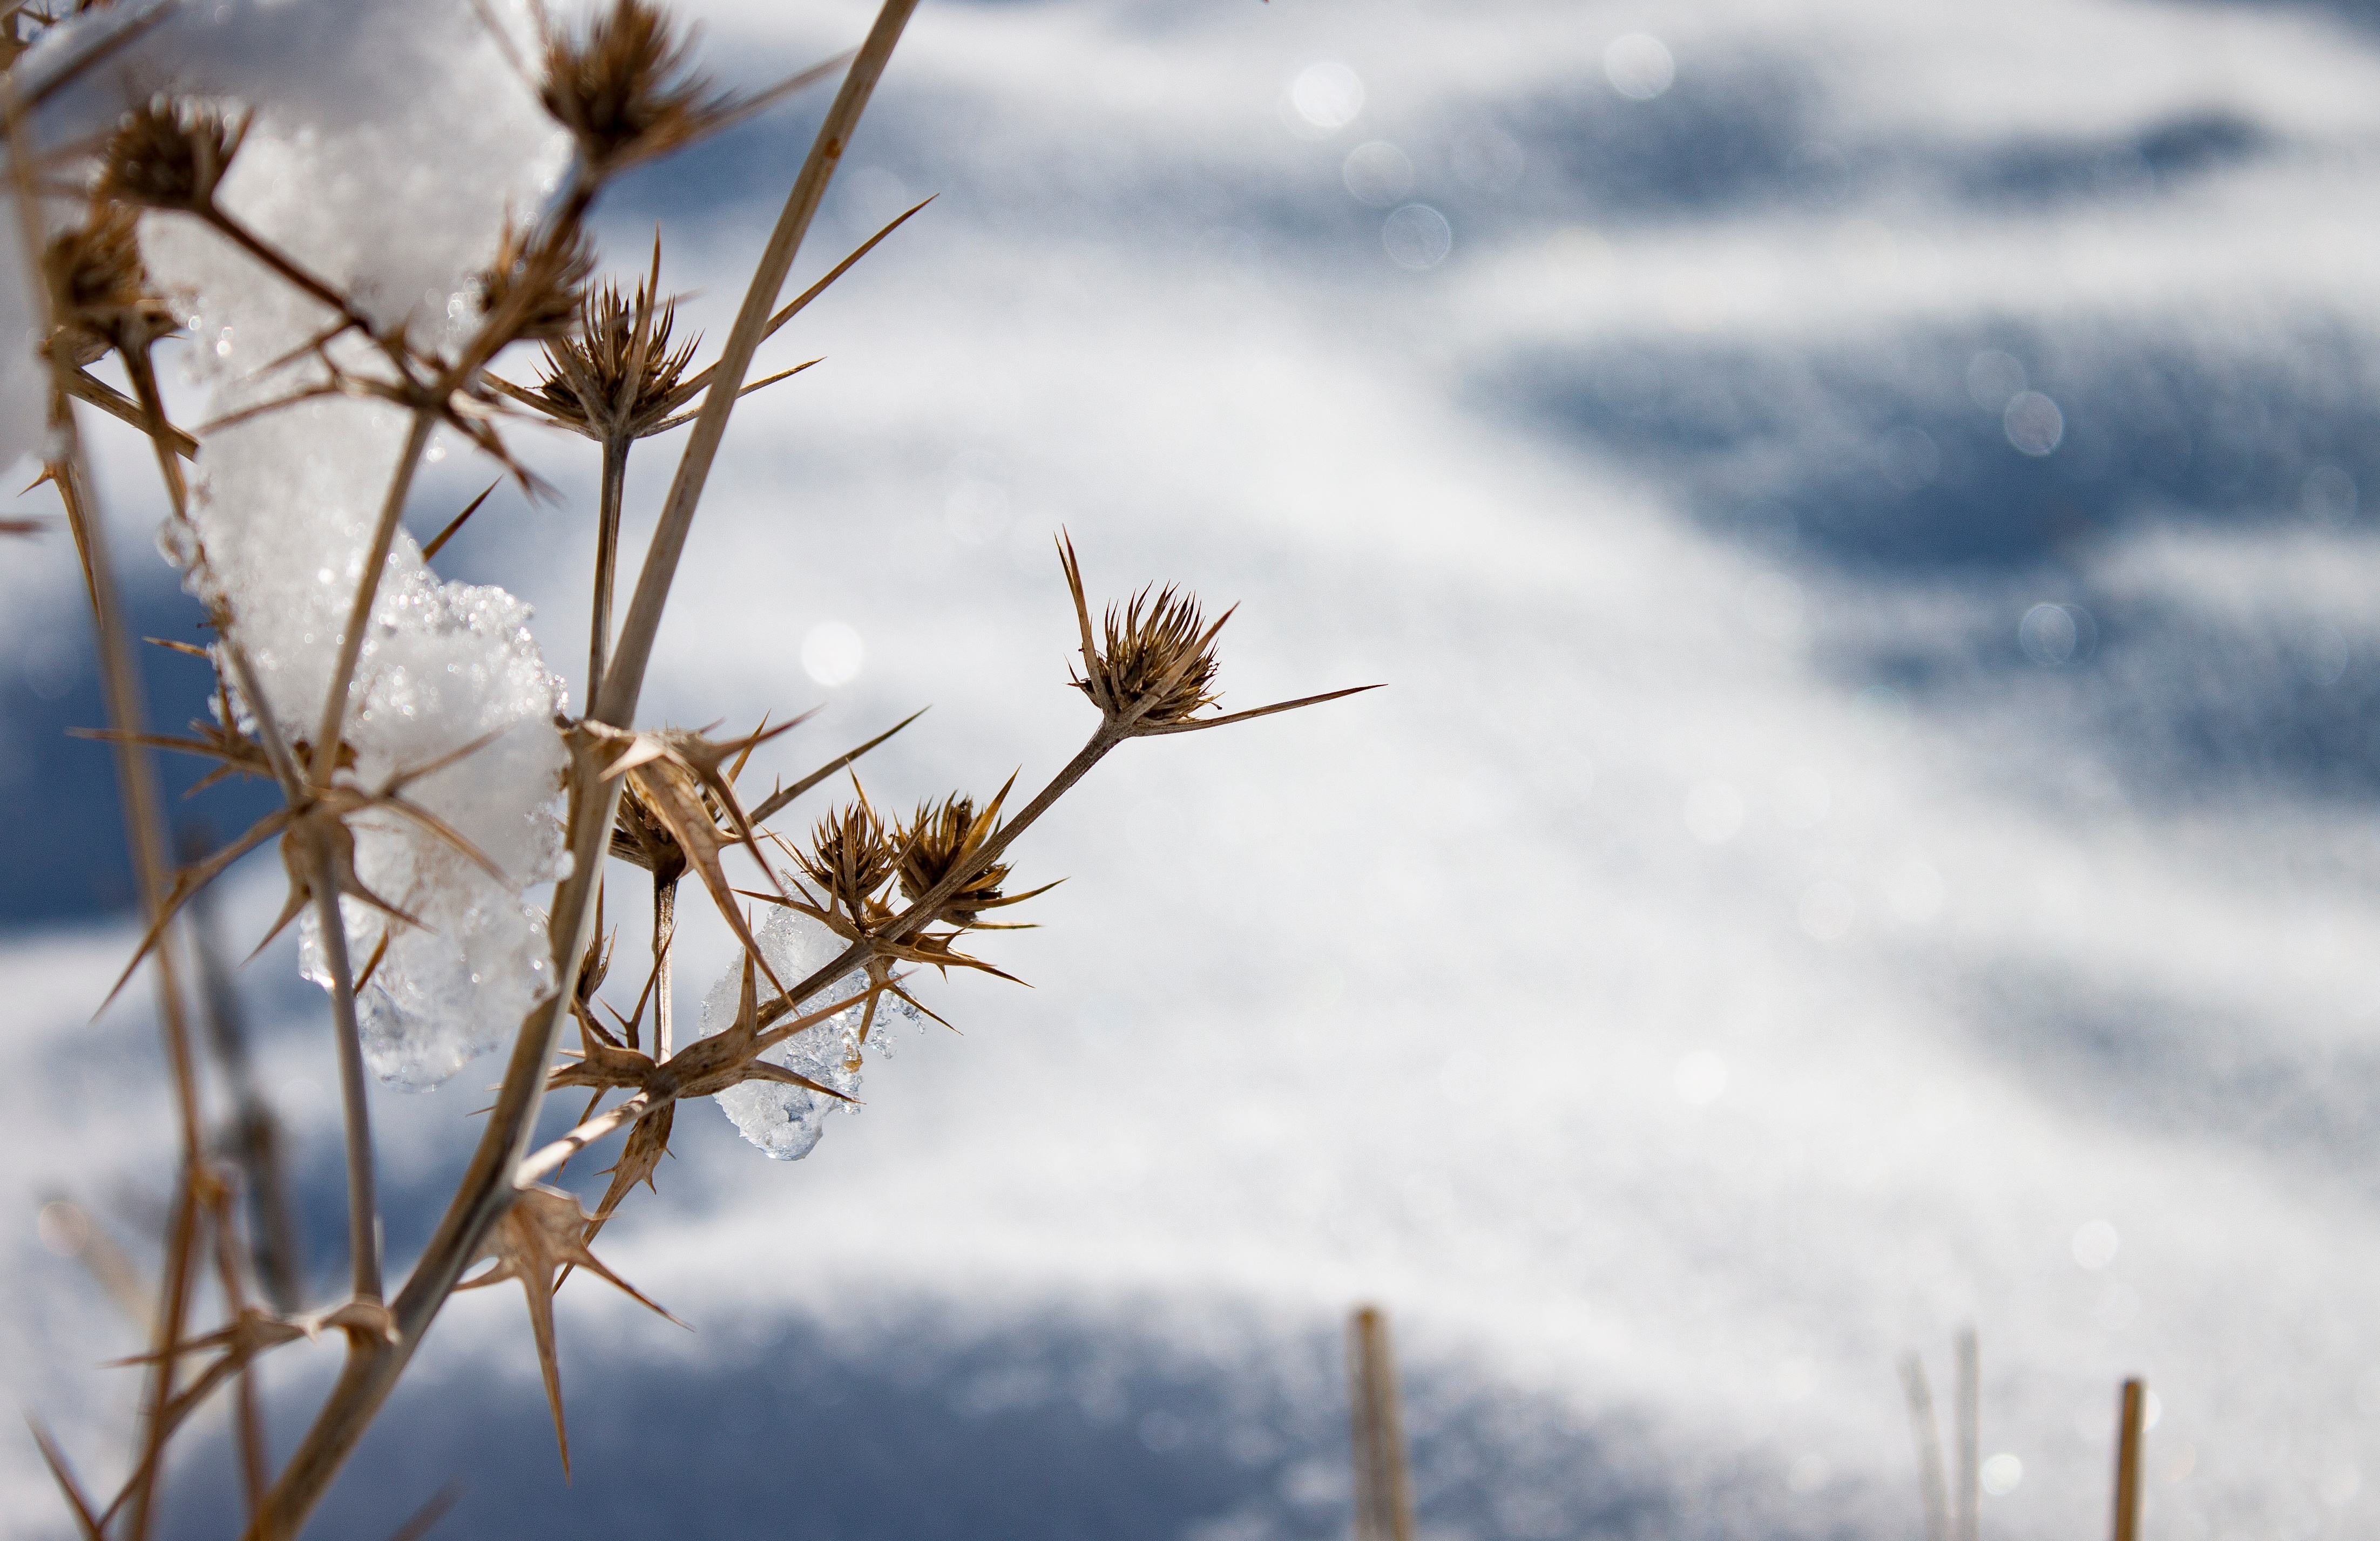
tree, nature, grass, branch, snow, winter, cloud, plant, sky, sunlight, morning, leaf, flower, wind, frost, spring, reflection, autumn, weather, season, twig, close up, freezing, macro photography, woody plant